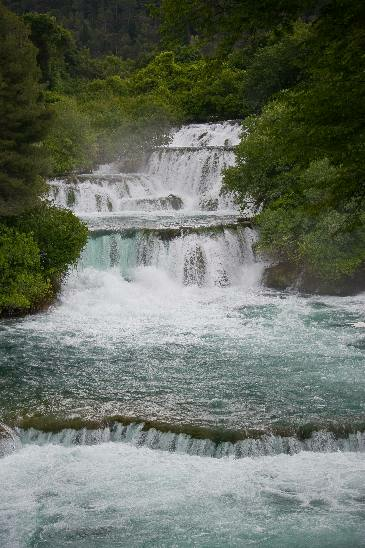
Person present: No